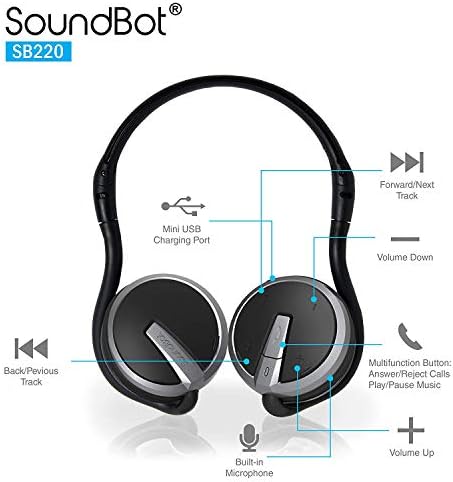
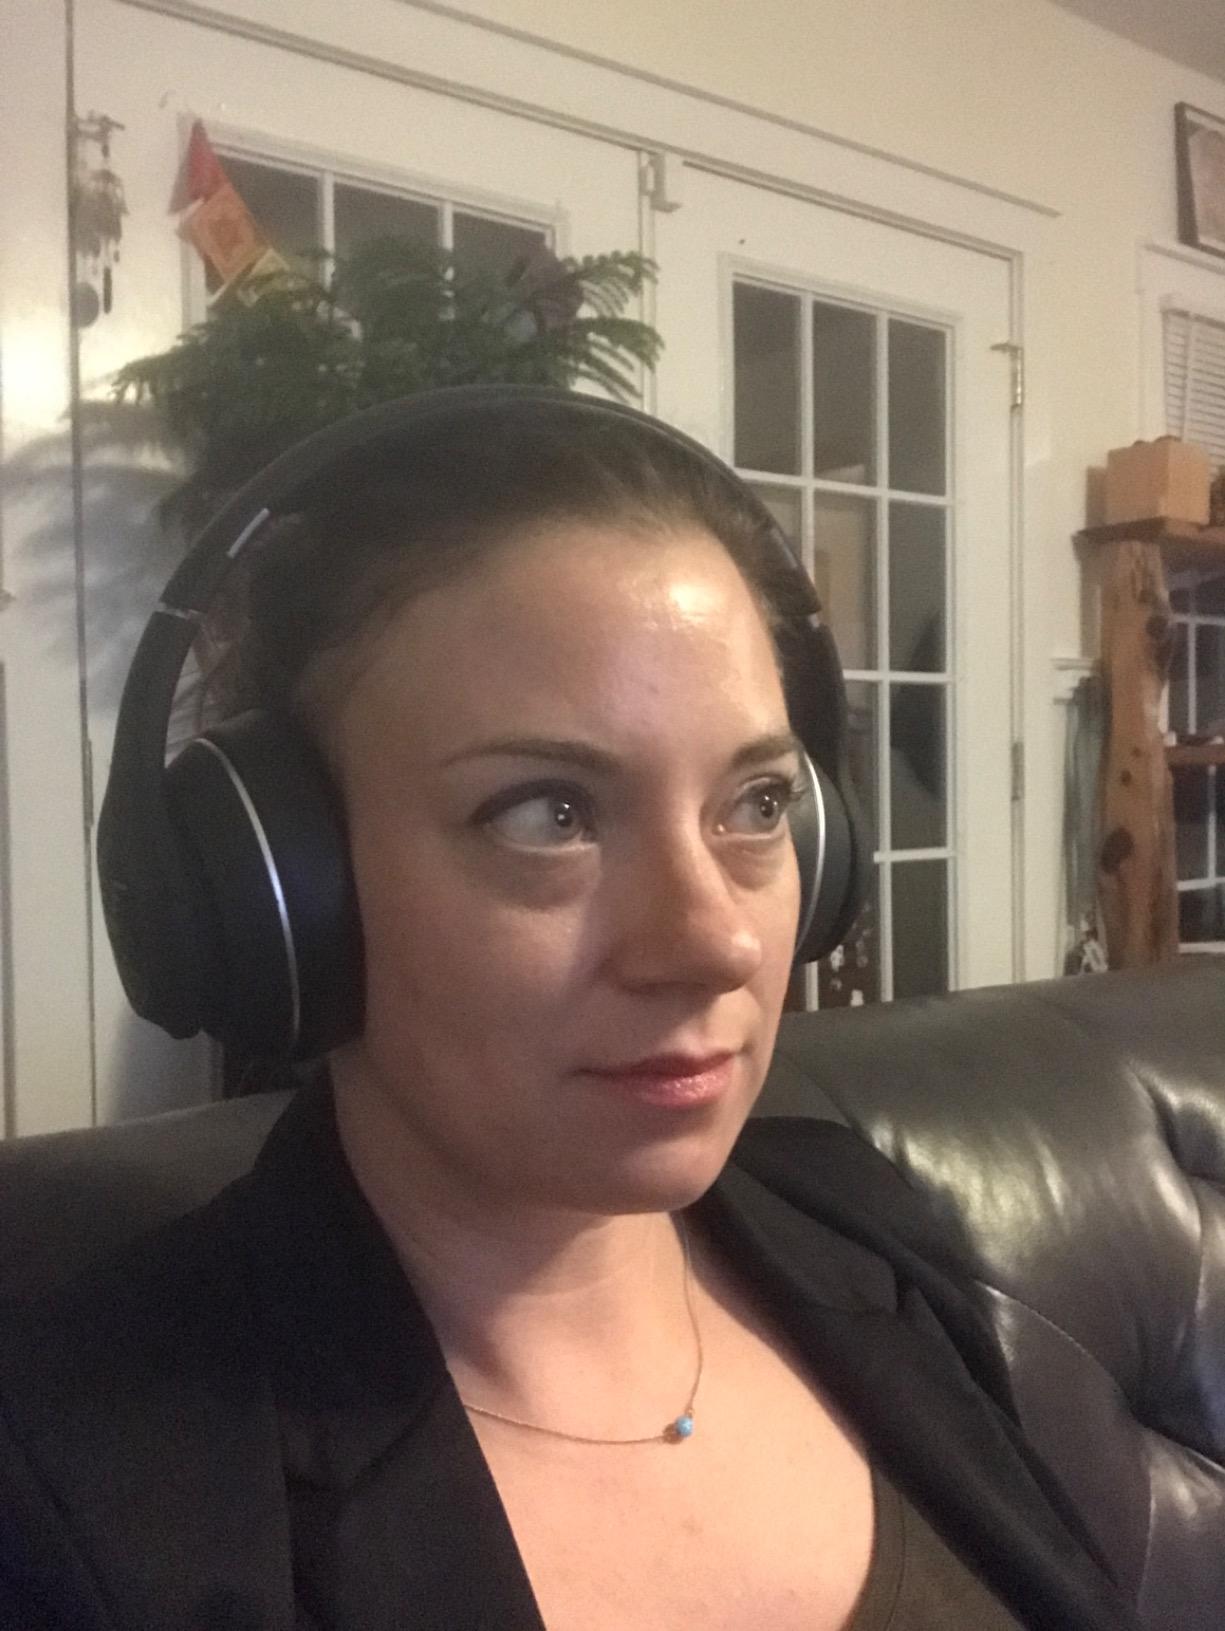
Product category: headphones
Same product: no